Ulban Bay

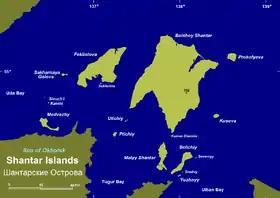
Location of Ulban Bay south of the Shantar Islands

Ulban Bay (Russian: "Ul'bansky Zaliv") is a bay in the northwestern Sea of Okhotsk, just south of the Shantar Islands. It is a southern branch of Academy Bay to the north. The Syran and Ulban rivers flow into its head.